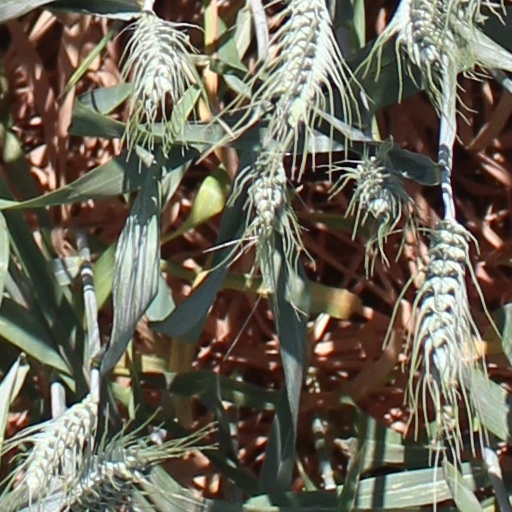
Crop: wheat